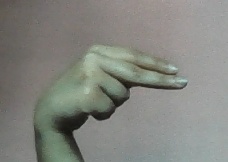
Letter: ain